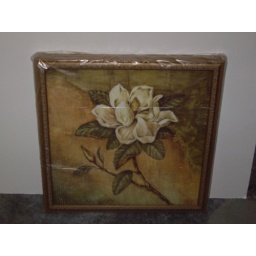
Has two pictures.  $15.00 each. 22in x 22in. excellent condition. wrapped in clear bag for protection.